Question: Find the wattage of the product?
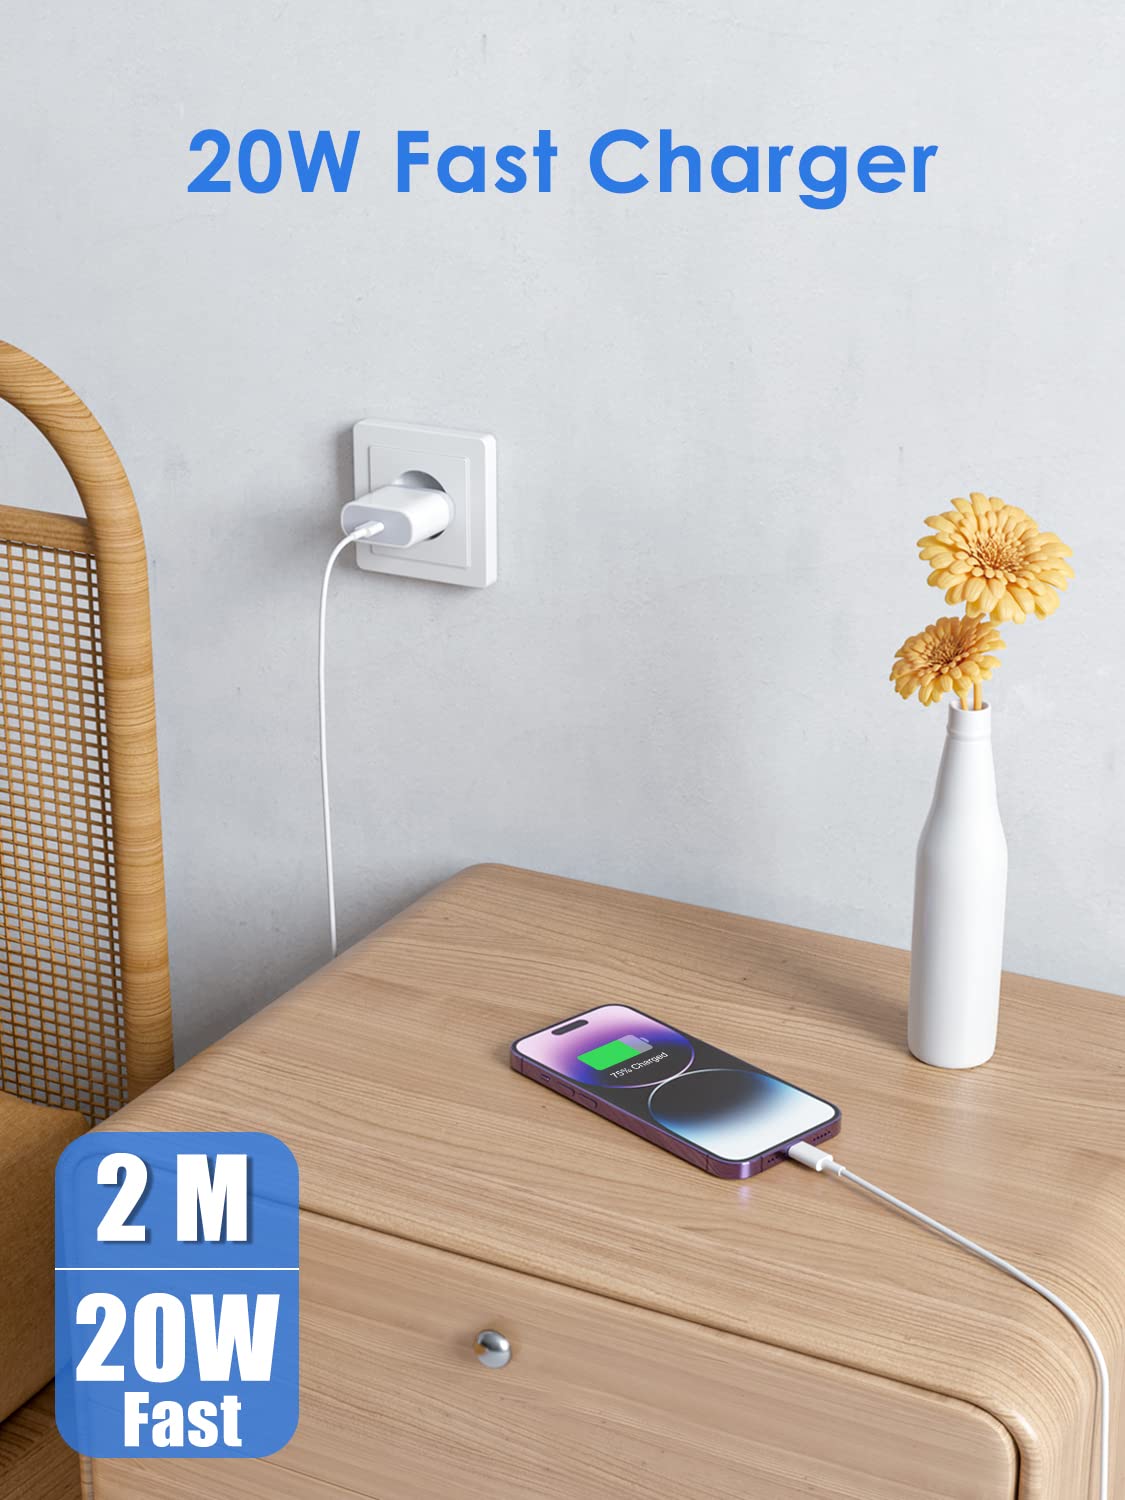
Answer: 20.0 watt